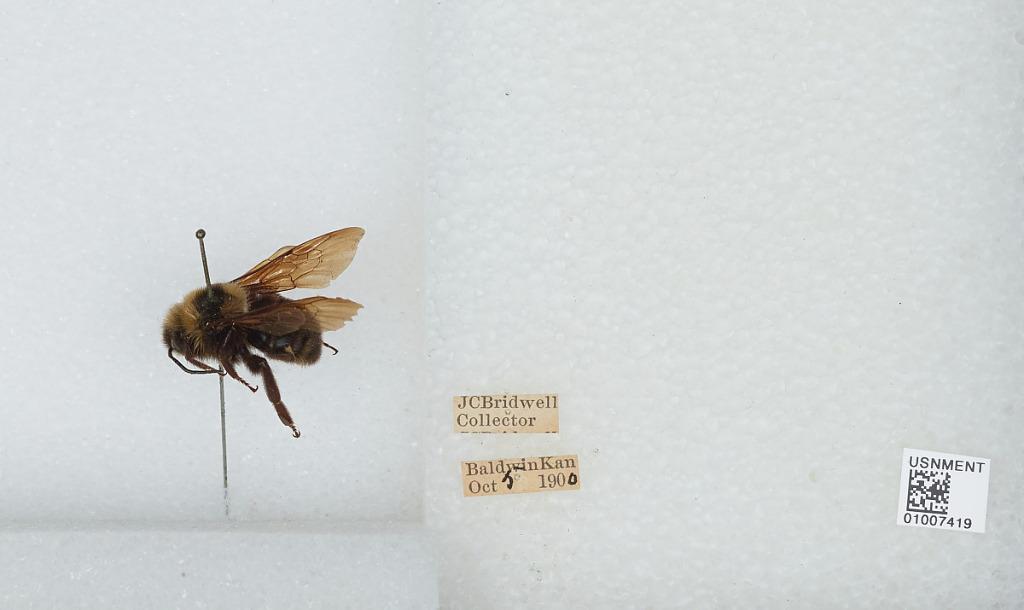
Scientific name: Bombus (Fervidobombus) fervidus fervidus (Fabricius)
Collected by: J. Bridwell
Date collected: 1900-10-5
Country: United States
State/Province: Kansas
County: Douglas
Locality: Baldwin
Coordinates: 38.7775, -95.1875